HMHS Glenart Castle

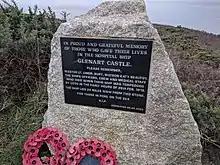
Memorial stone to "Glenart Castle"

After the war, the British Admiralty sought the captains of U-boats who sank hospital ships, in order to charge them with war crimes. Kapitänleutnant Wilhelm Kiesewetter — the commander of "UC-56" — was arrested after the war on his voyage back to Germany and interned in the Tower of London. He was released on the grounds that Britain had no right to hold a detainee during the Armistice. Britain pressed for Berlin to pursue the cases concerning the British hospital ships "Rewa", "Glenart Castle", "Guildford Castle" and "Llandovery Castle" at the Leipzig War Crimes Trials, as all were attacked in waters in which Germany had declared that they would be respected under the Hague Convention. Only the case of was prosecuted, but the convictions were quashed.